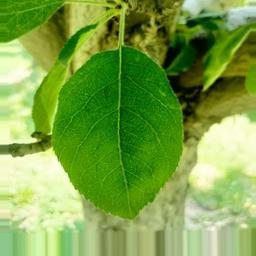
Label: Healthy